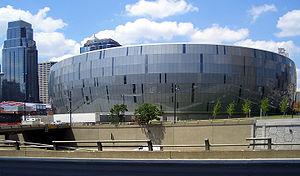
Le Sprint Center est une salle omnisports située dans le centre-ville de Kansas City, au Missouri. Le bâtiment se trouve sur la 14ᵉ Rue & Grand Boulevard, à l'est de Power & Light District, qui est actuellement en construction. L'arène est sponsorisée par l'entreprise américaine de télécommunication Sprint Nextel Corporation qui possède un siège opérationnel à Overland Park au Kansas.